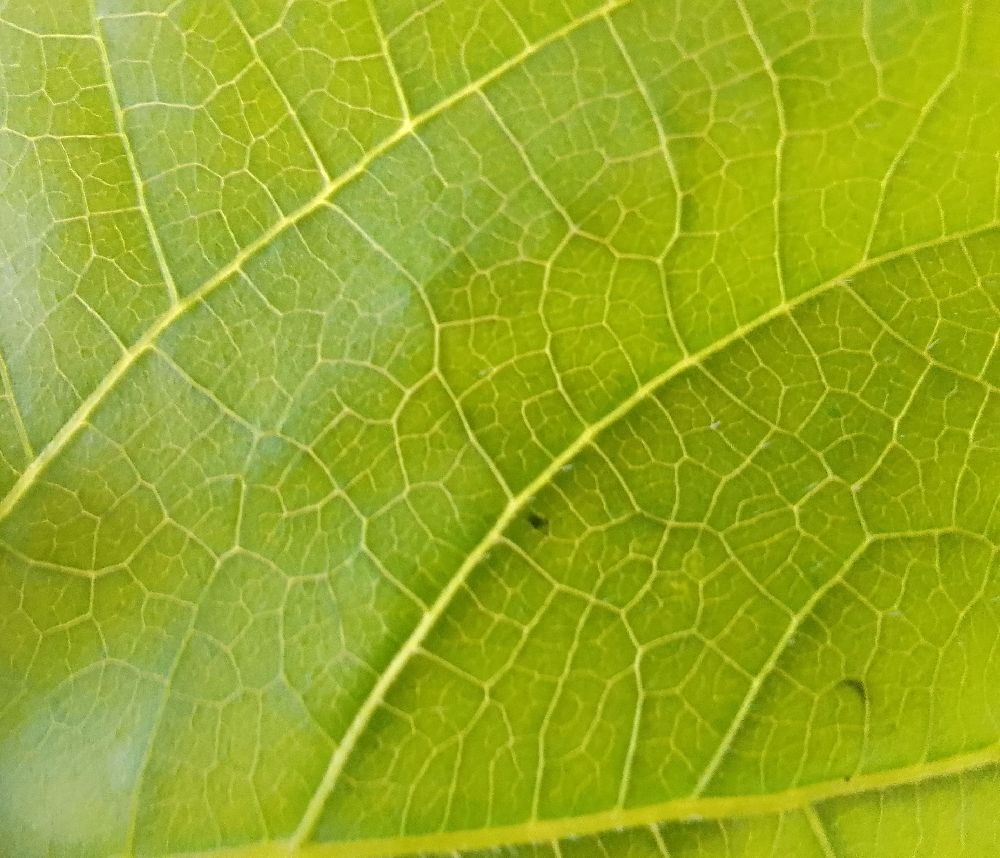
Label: healthy